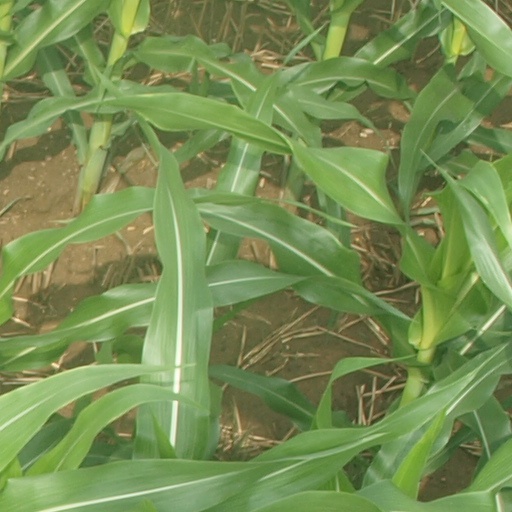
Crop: maize; corn